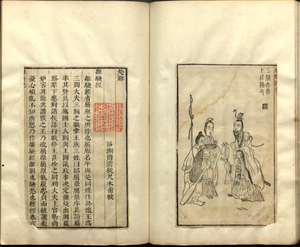
Qu Yuan interrogeant un pêcheur. Édition du Li sao de Qu Yuan, illustrée par Xiao Yuncong (1596-1673), gravée par Tang Yongxian.
Qu Yuan, né en 340, mort entre 278 av. J.-C., est un poète chinois du royaume de Chu. Ses poèmes constituent une partie des Chants de Chu.